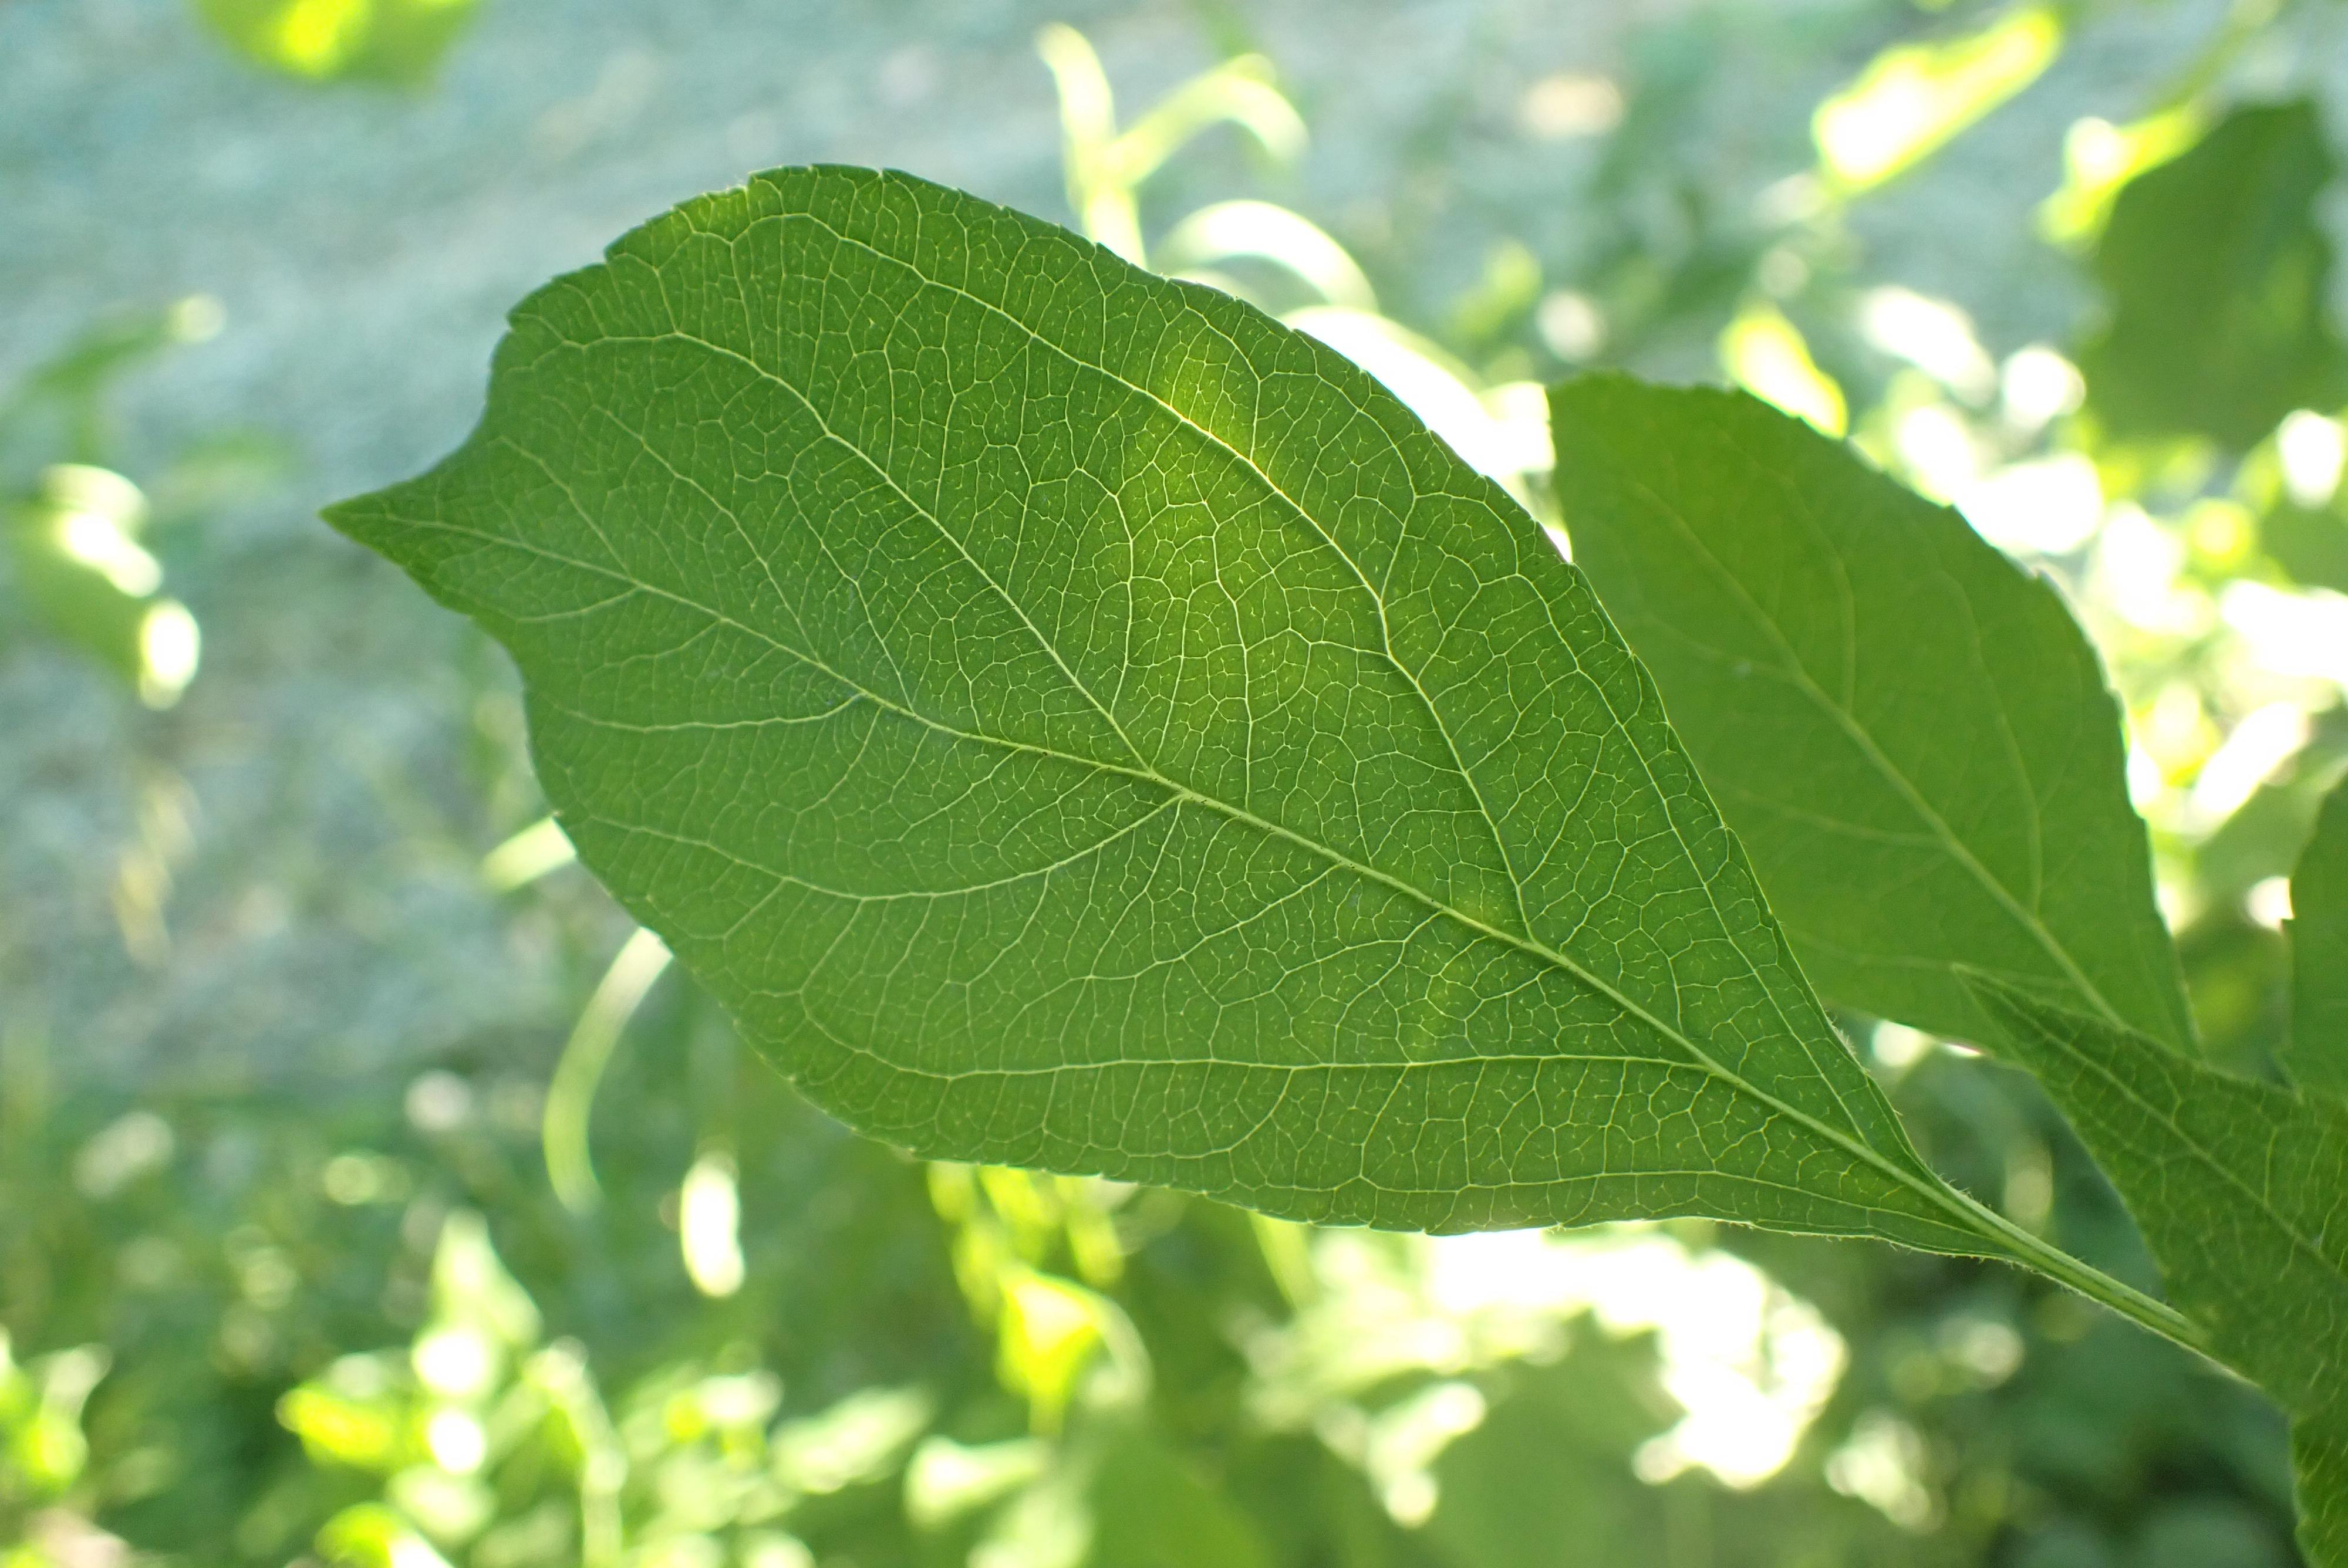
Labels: healthy